Day Covered Bridge

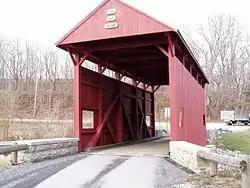
Southern portal and eastern side of the bridge

The Day Covered Bridge is a historic Queen post truss covered bridge in Morris Township, Washington County, Pennsylvania. It is by and rests on three stone-and-mortar abutments. It was renovated in 2003, in a project that added steel support beams, a new roof, flooring, and sidewalls.